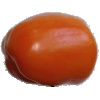
Label: orange_pepper